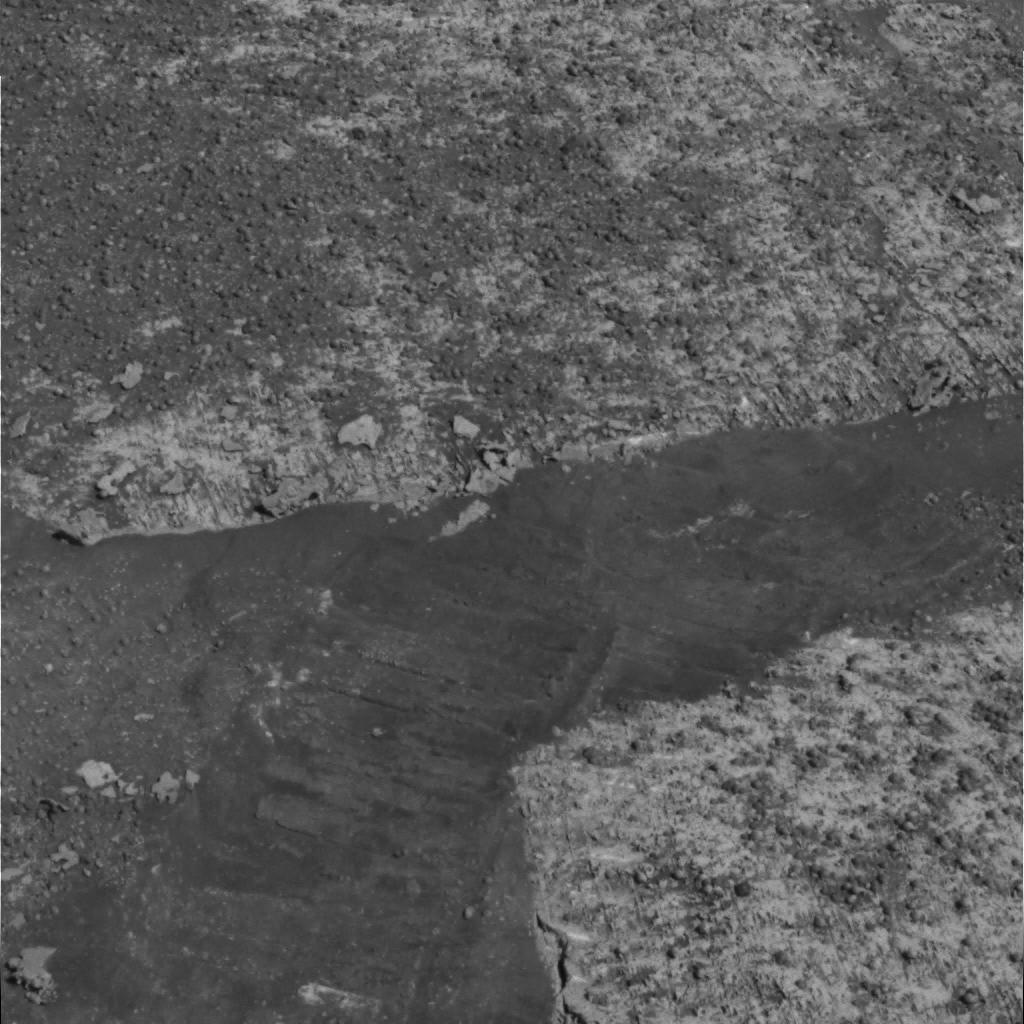
Surface features visible: Rover Tracks, Rock Outcrops, Rock (Linear Features), Soil, Spherules, Nearby Surface